Mary Margaret O'Reilly

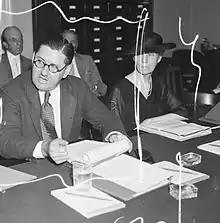
O'Reilly and C.M. Hester, Treasury Assistant General Counsel, testify before Congress, August 1935

Ross and O'Reilly soon came to the usual division of labor between the director and assistant: the director would handle public affairs and make policy decisions as needed, while the assistant dealt with the day-to-day business of the bureau. Ross undertook a heavy travel schedule, visiting Mint facilities, making speeches backing Roosevelt, and campaigning for Democratic candidates in Wyoming. This left O'Reilly running the Washington office as acting director. The two women carried on a businesslike but warm correspondence during these times, with O'Reilly writing to Ross (who had embarked on a tour of the mints) "I am so anxious to have your mind at ease about the office here [in Washington] that I have resorted to rather frequent telegrams. They are so much more direct and up to date than letters... my love to you and every good wish for the success of your visits to our beloved mint institutions." Scheer suggests that O'Reilly would have found Ross's reports from the field valuable; they showed how the Mint recovered from the initial years of the Depression, when relatively few coins were produced, to the mid-1930s, when strong demand for coinage led the bureau to run the mints with two or even three shifts.